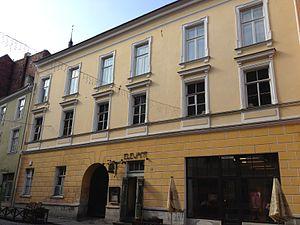
La rue russe est une rue de l'arrondissement de Kesklinn à Tallinn en Estonie.